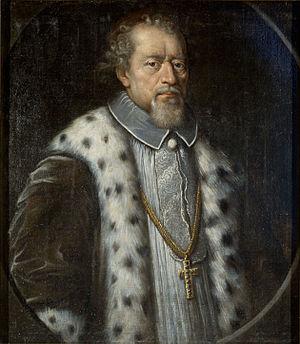
Paweł Holszański armoiries Hippocentaurus né vers 1485, et mort à Vilnius le 4 septembre 1555, est un évêque catholique et l'un des derniers descendants masculins de la puissante famille princière Olszański du grand-duché de Lituanie,